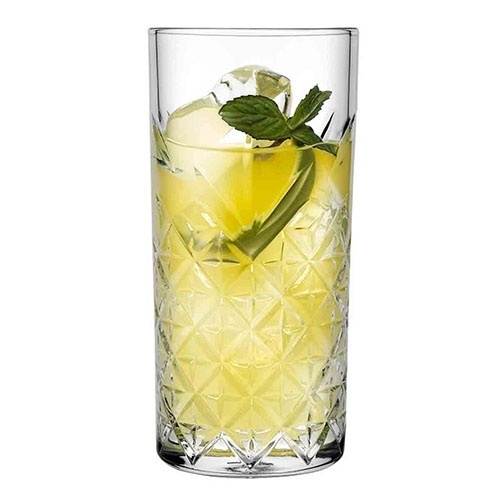
Vaso cooler timeless vidrio 450 ml Pasabahce
Excelente para usar en tragos largos, cócteles, cuba libre y jugo, refrescos, agua, es adecuado para hotelería, bare o el hogar. Pasabahce una Marca Premium desde 1935 es la Marca Trendsetter de su Industria y la tercera empresa más grande del mundo en la Industria del Vidrio Timeless es una colección clásica que está a la moda y es elegante, nunca envejece y agrega un sentido familiar de calidad al arte de beber. Este patrón elocuente ofrece una estética atractiva que es adecuada para todos los tiempos. Apto para lavavajillas, congelador y refrigeración. Elegantes diseños modernos originales fabricados por profesionales en Europa y utilizados por profesionales del servicio de alimentos en todo el mundo. Altura 161 mm Anchura 775 mm Diámetro SUPERIOR 77,5 mm Diámetro INFERIOR 70,5 mm Volumen 450 ml El vaso Pasabahce Timeless 52800 alto de 450 ml es una cristalería de alta calidad del fabricante turco Pasabahce. Los platos de esta marca tienen demanda tanto en el mercado HoReCa profesional como en el hogar. Muchas series con diferentes diseños permiten hacer la selección óptima de vajillas tanto para una pequeña cafetería como para un restaurante con una gran cantidad de asientos. Vasos para zumo Pasabahce Timeless PS-52800-4 de 450 ml fabricados en cristal resistente de alta calidad. Con un diseño único y de alta calidad, se verá muy elegante en la mesa. Esta batería de cocina está diseñada para un uso intensivo. Gracias a los bordes engrosados, los productos tienen una protección adicional contra daños mecánicos, lo que aumenta la vida útil de los productos de vidrio y también se pueden lavar en el lavavajillas. Características: Tipo: conjunto de vidrio Propósito: para jugo Material: vidrio Cantidad: 4 piezas Volumen: 450ml Serie: Atemporal Color: transparente
Brand: tendencemex
Category: Home & Garden > Kitchen & Dining > Tableware > Drinkware > Tumblers